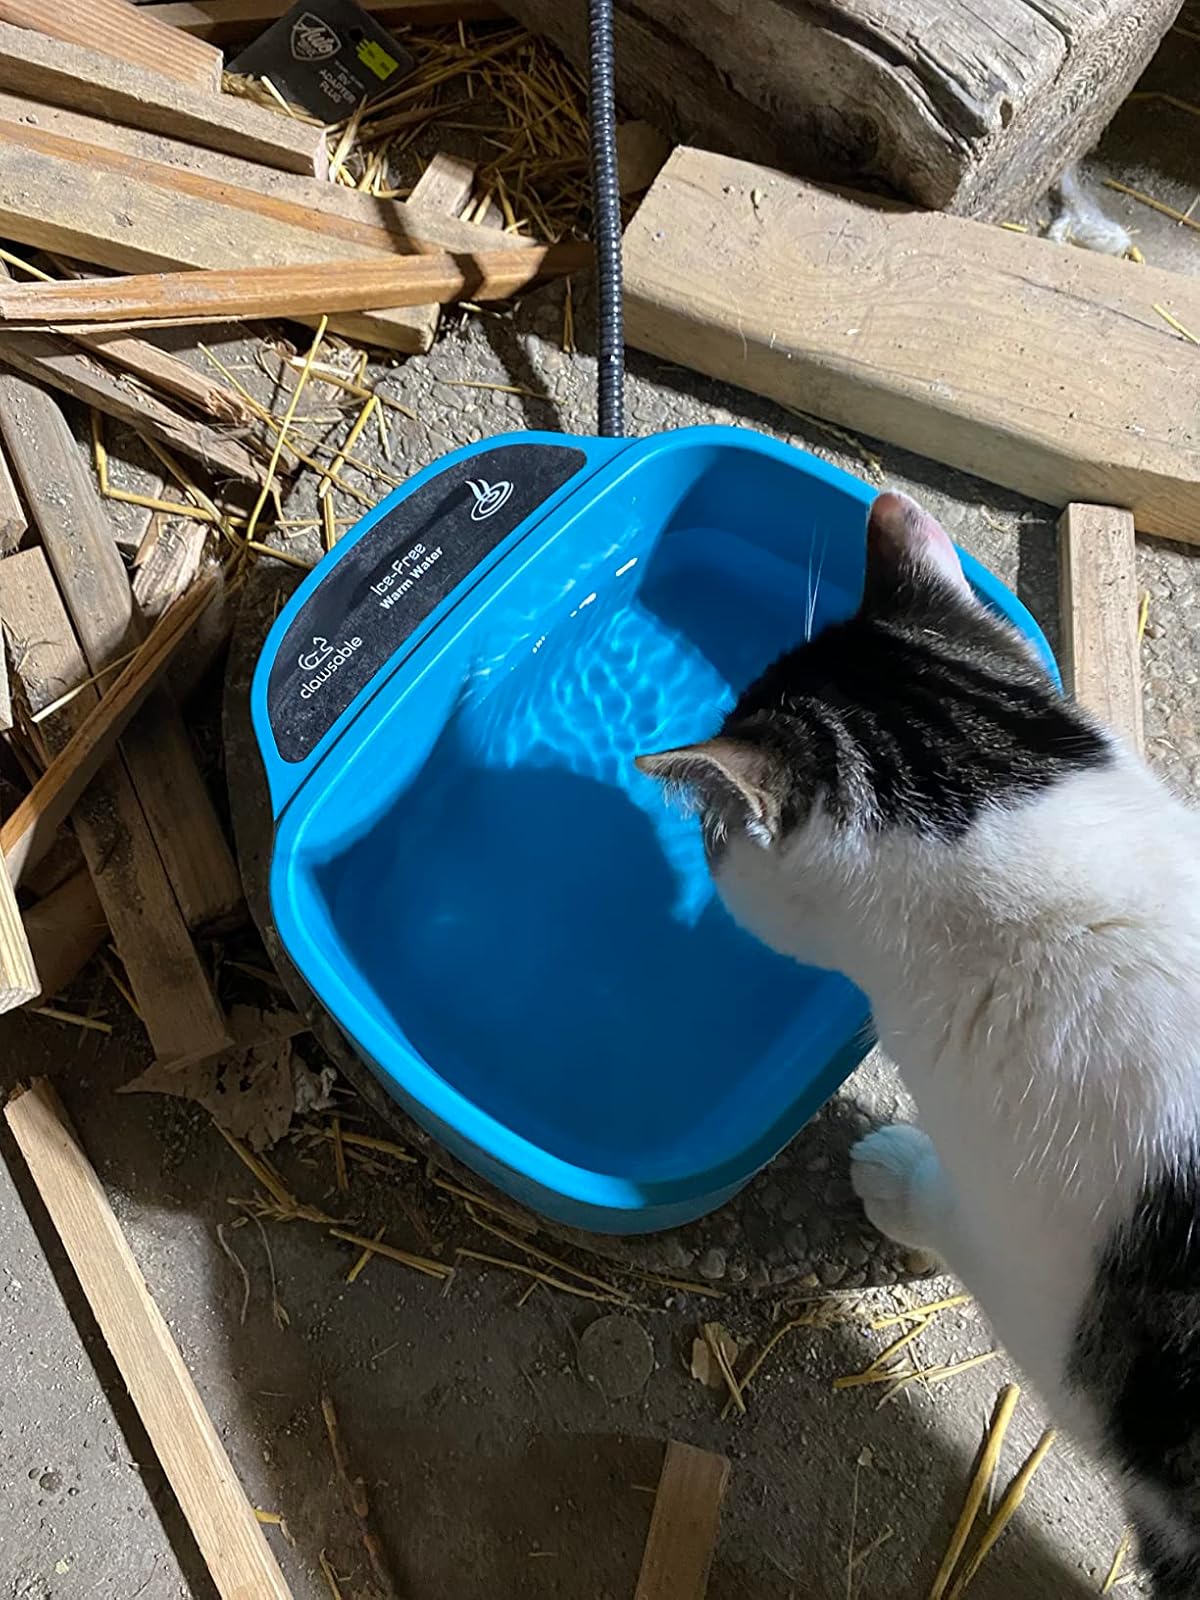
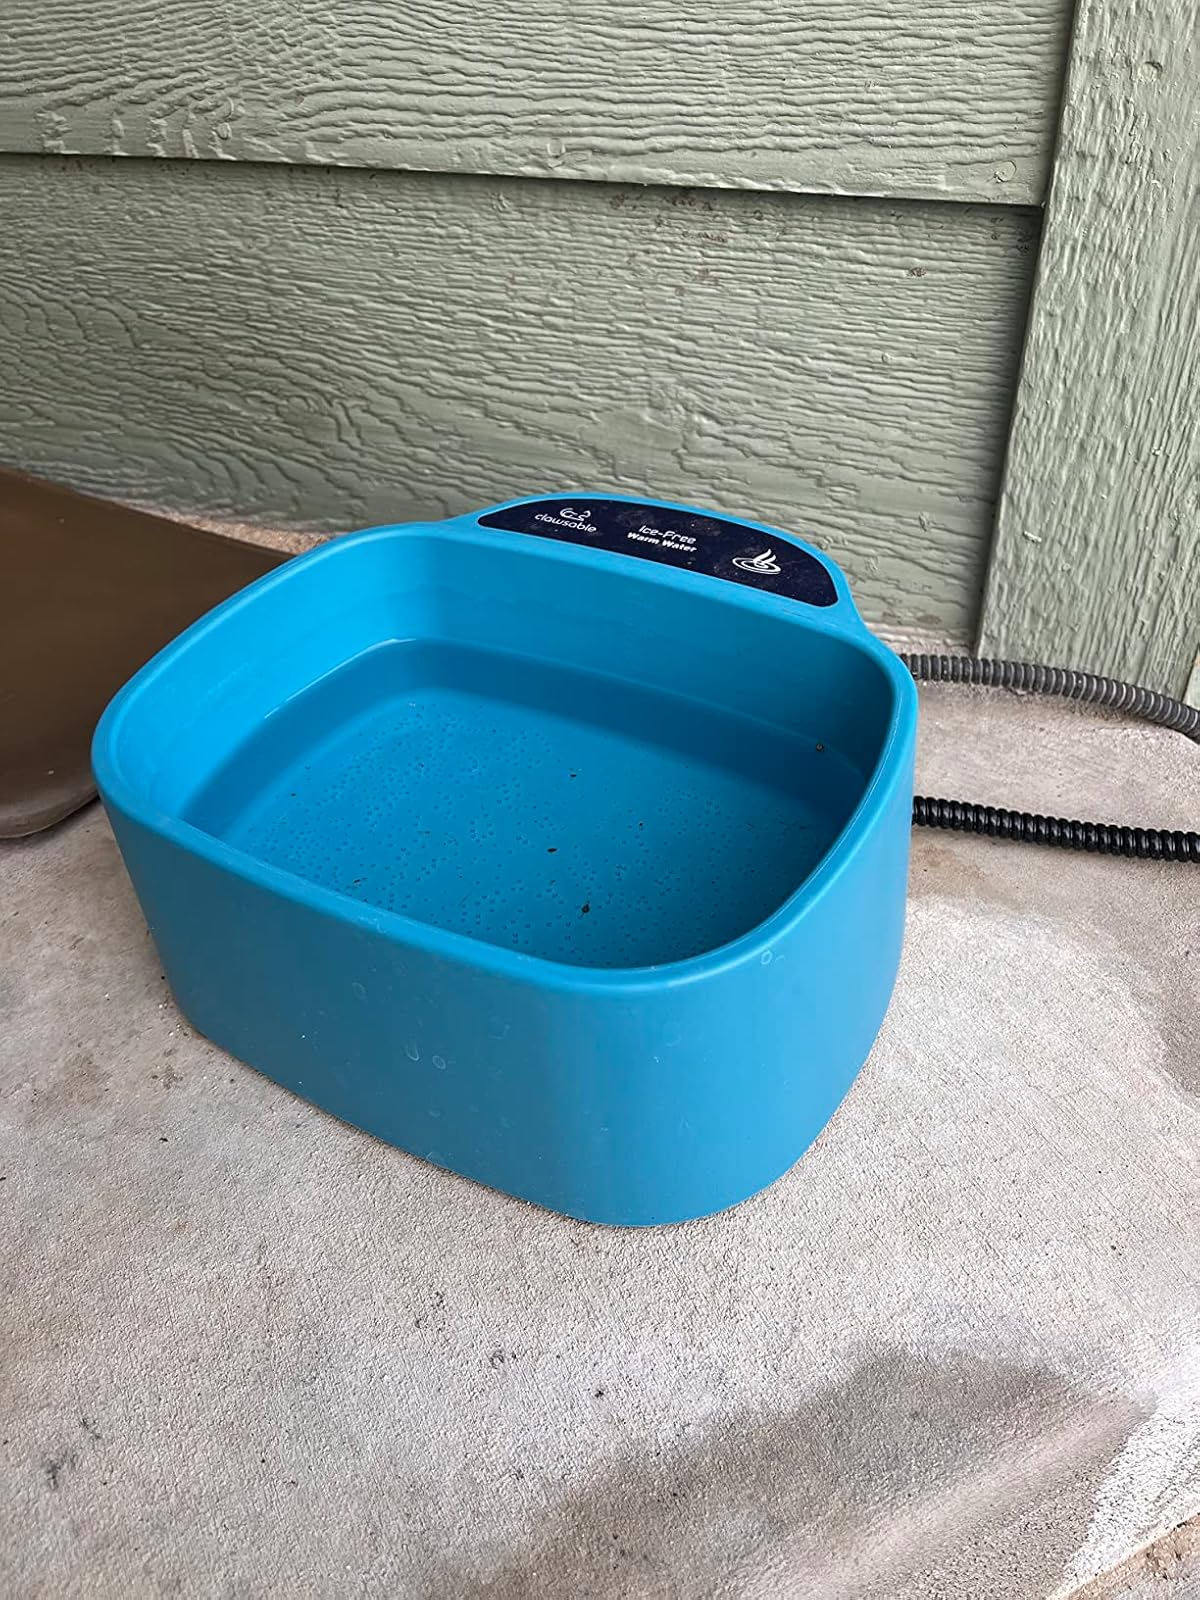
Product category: items_bowl
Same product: yes